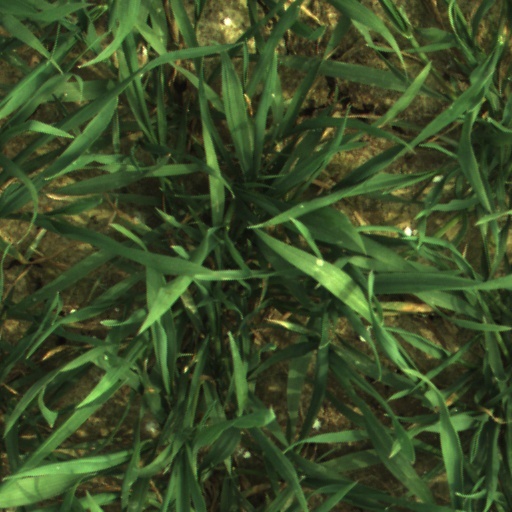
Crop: wheat